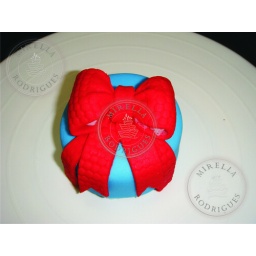
Mini bolo caixinha de presente feito por mim. / Mini gift box cake made by the class